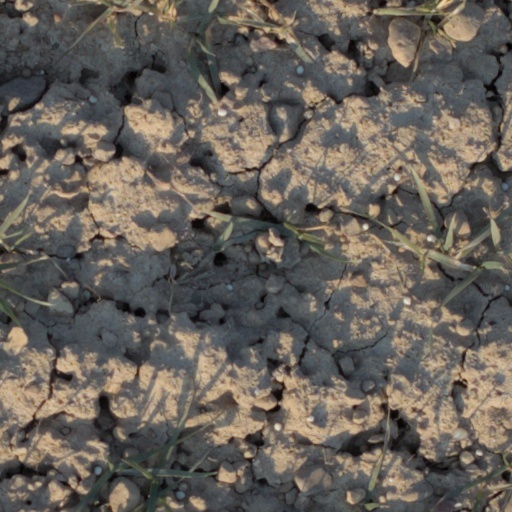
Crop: wheat